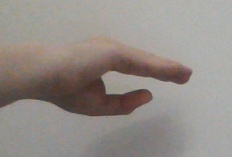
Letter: jeem